Dreadnoughtus

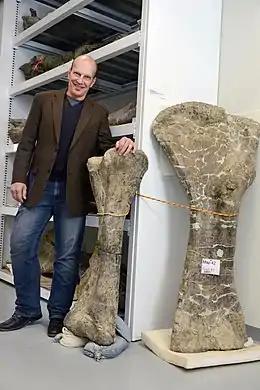
Lacovara (left) with fibula and humerus of "Dreadnoughtus"

The holotype specimen, MPM-PV 1156, consists of a partial skeleton, somewhat preserved in its original layout, that comprises: a maxilla (jaw) fragment; a tooth; a posterior cervical vertebra; cervical ribs; multiple dorsal vertebrae and dorsal ribs; the sacrum; 32 caudal vertebrae and 18 haemal arches (bones from the tail) that include a sequence of 17 anterior and middle caudal vertebrae and their corresponding haemal arches found in their original layout; the left pectoral girdle and forelimb minus the front foot; both sternal plates; all pelvic elements; the left hind limb lacking a hind foot and right tibia; metatarsals I and II; and one claw from digit I.